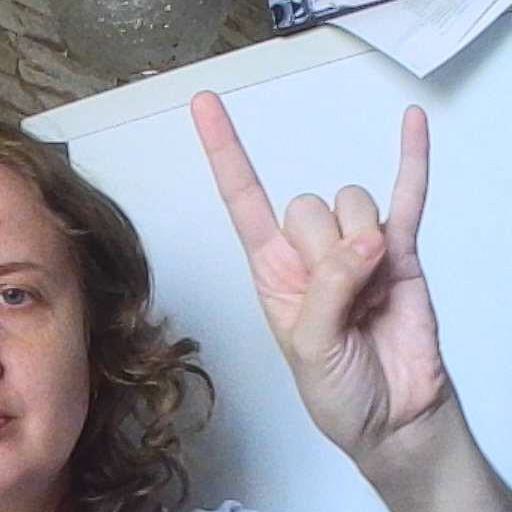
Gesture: rock